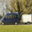
Label: bus